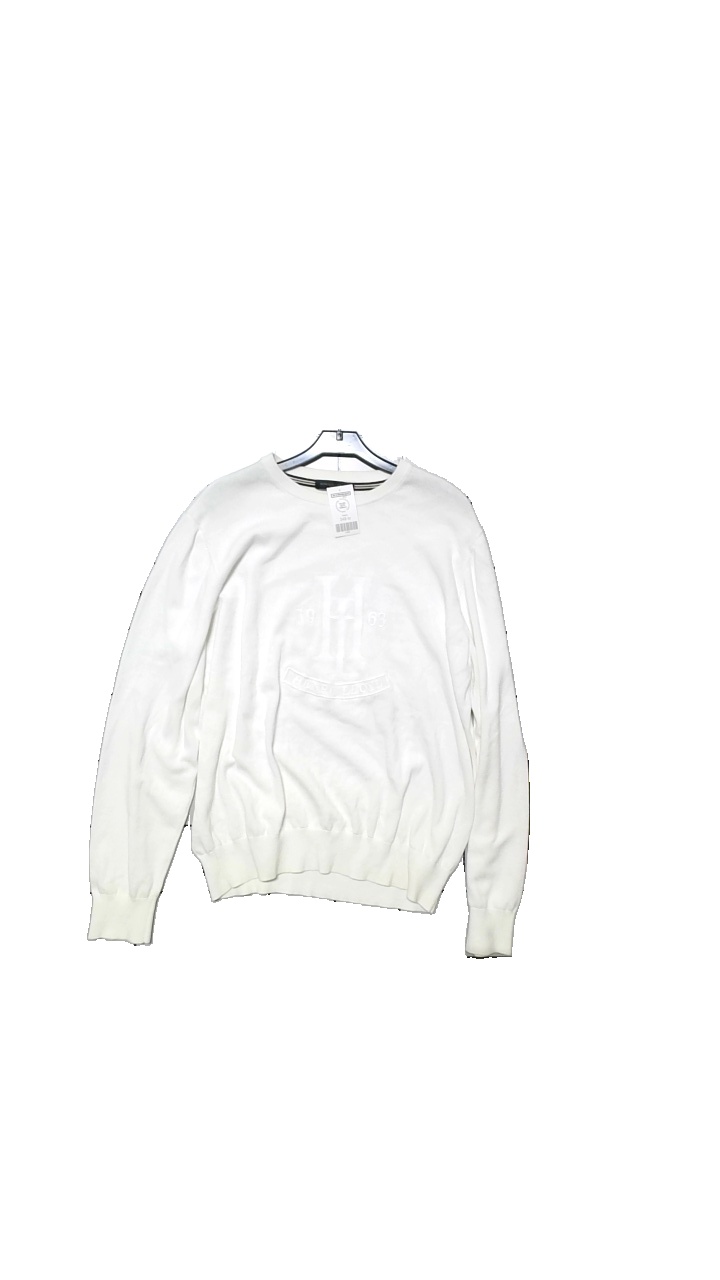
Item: Sweater (Men)
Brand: Henri Loyd
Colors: White
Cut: Regular
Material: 100% Bomull
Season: Spring
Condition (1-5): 4
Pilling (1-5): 3
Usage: Reuse
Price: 150-250